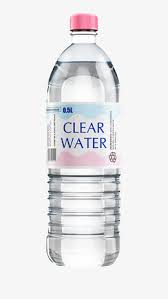
Waste category: plastic